Socioeconomic status

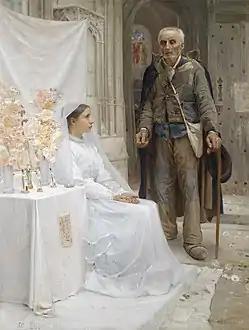
An 1880 painting by Jean-Eugène Buland showing a stark contrast in socioeconomic status

Socioeconomic status (SES) is a measurement used by economists and sociologists. The measurement combines a person's work experience and their or their family's access to economic resources and social position in relation to others.